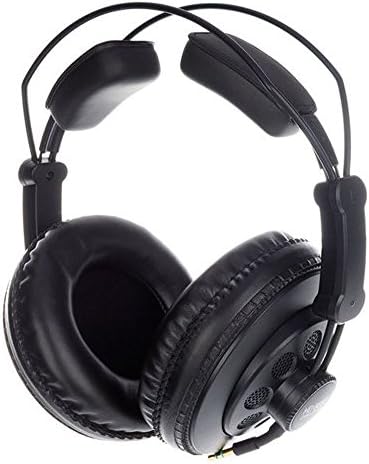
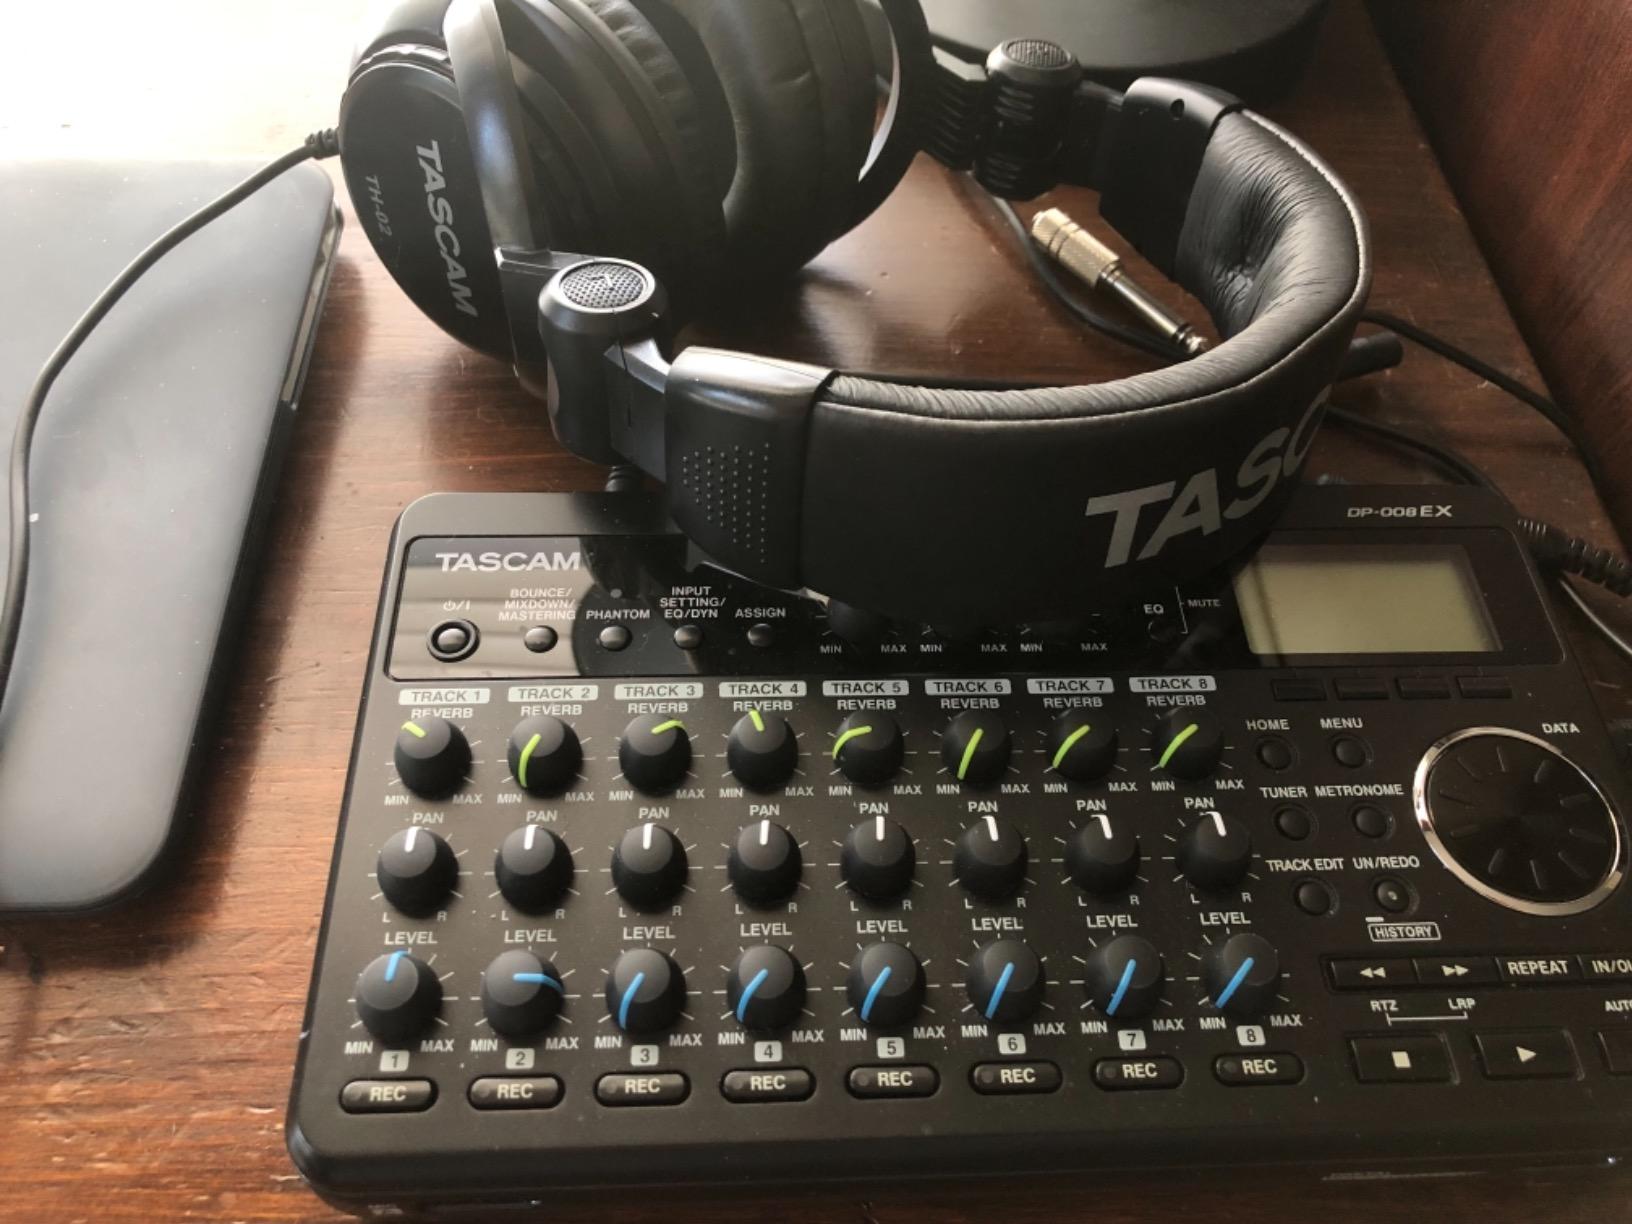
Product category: headphones
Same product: no